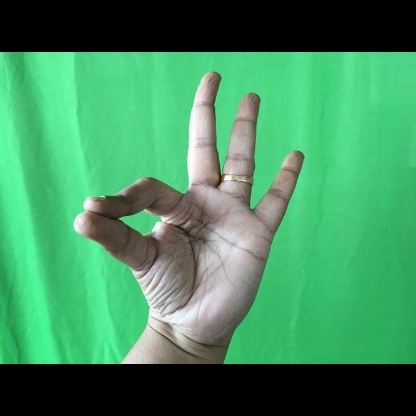
Mudra: Hamsasyam